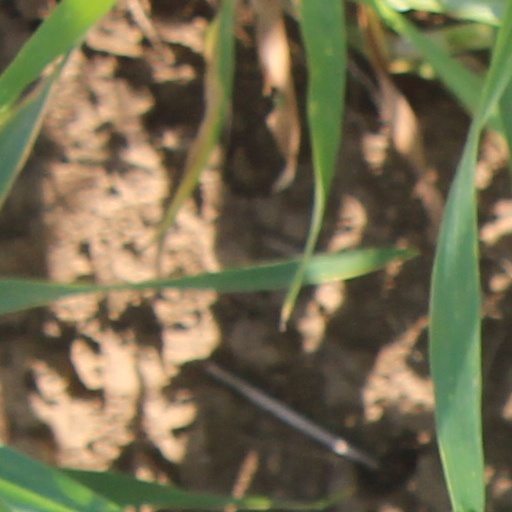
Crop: wheat